Zumstein catalog

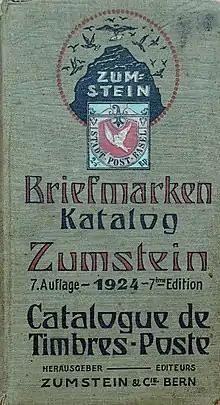
1924 catalog: Volume 7, 7th edition

The Zumstein catalog is a postage stamp catalog from Switzerland. It has been issued regularly since 1909 and is considered to be an important reference work of Swiss philately. It is published in German and French languages.